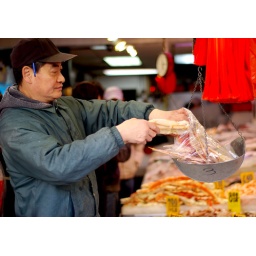
A man weighing crab legs at a fish market in Chinatown.